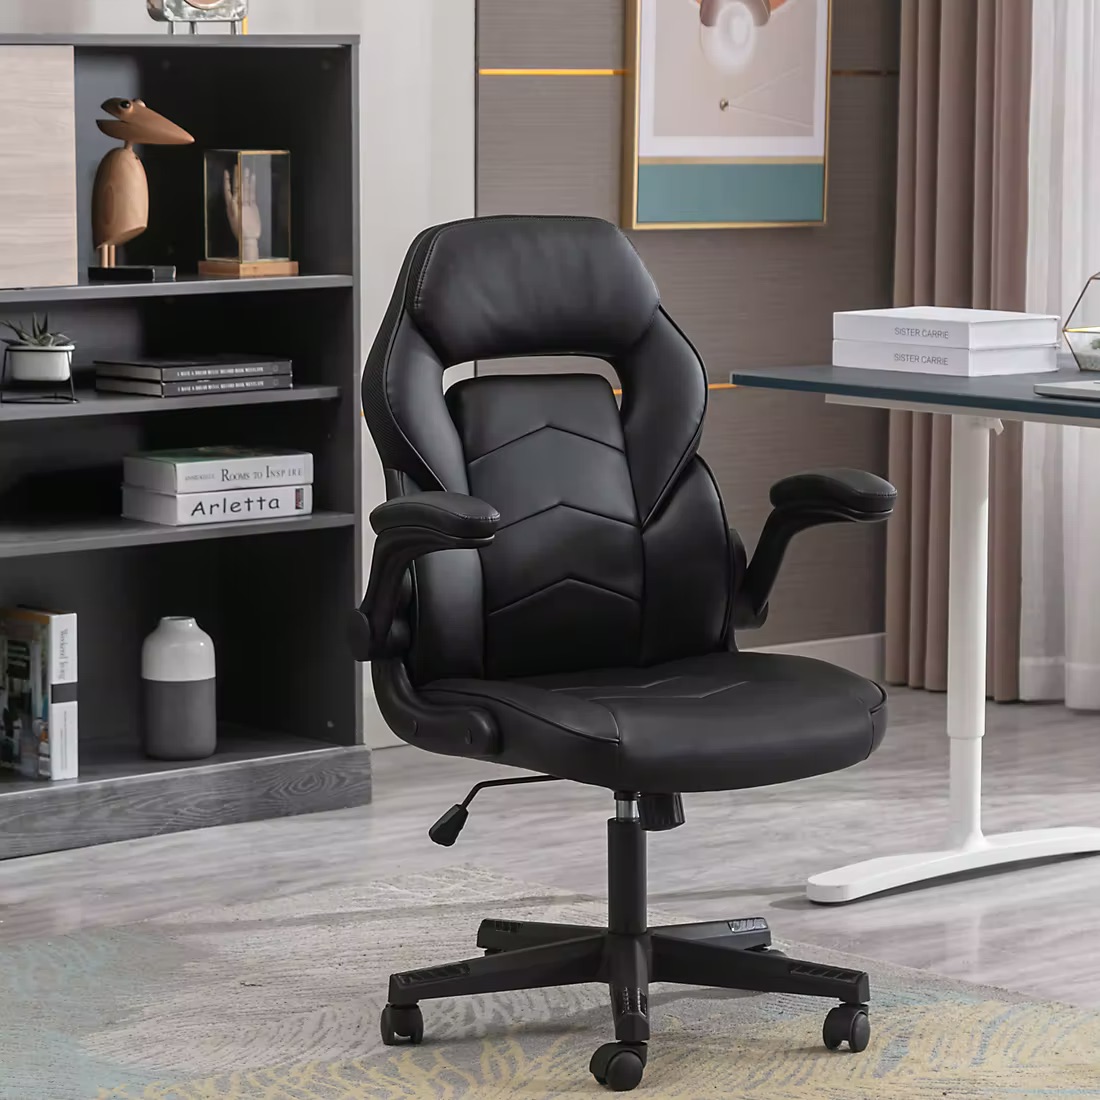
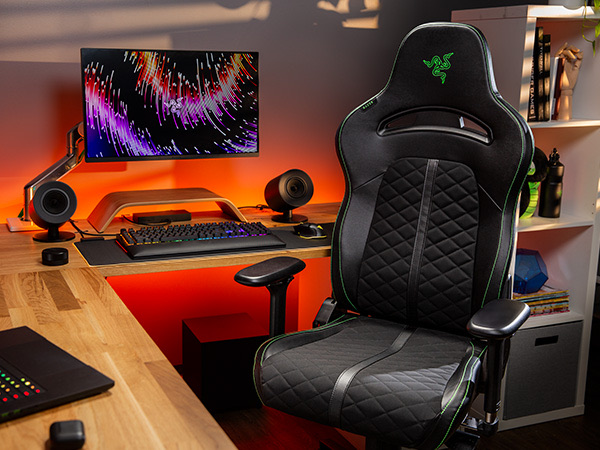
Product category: items_chair
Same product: no